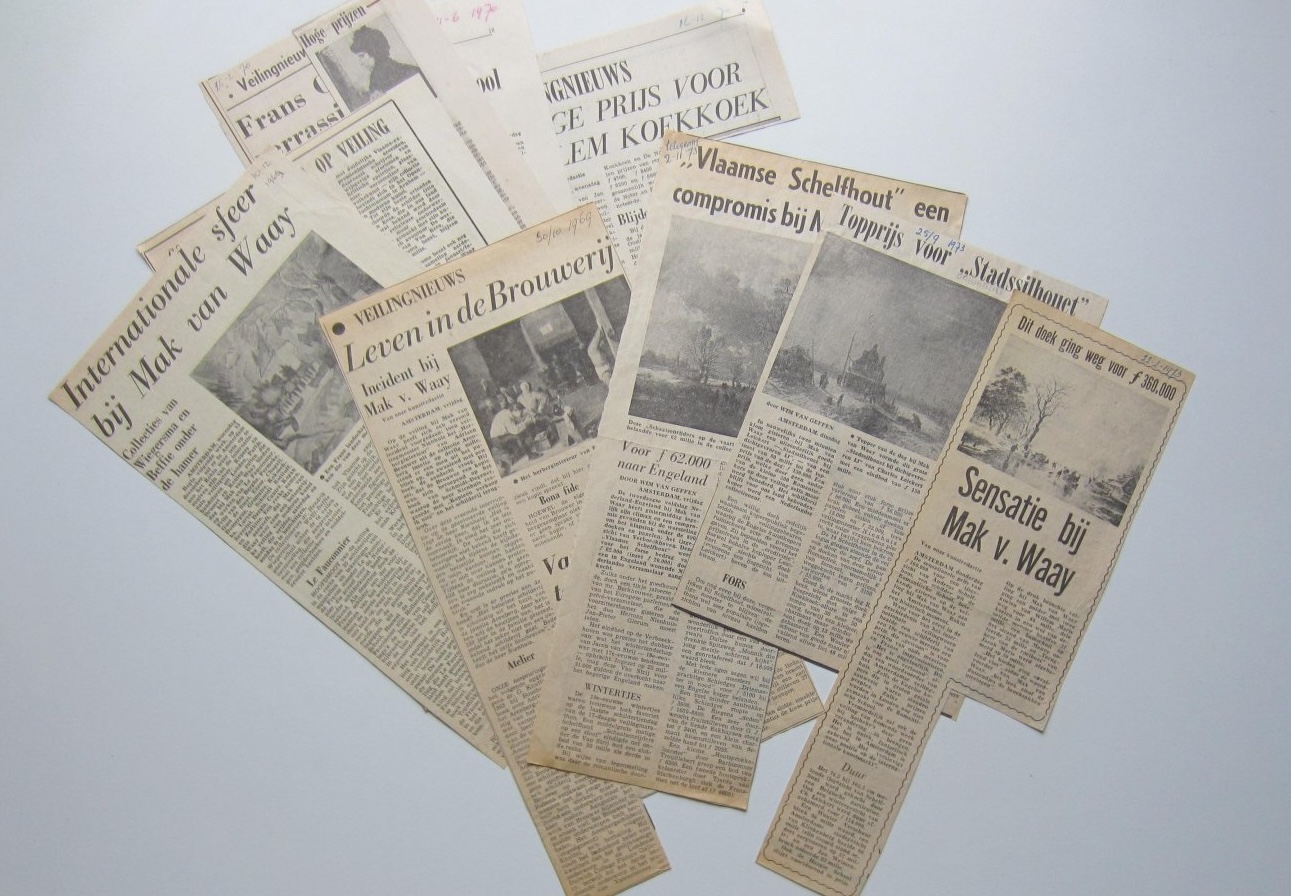
Label: paper